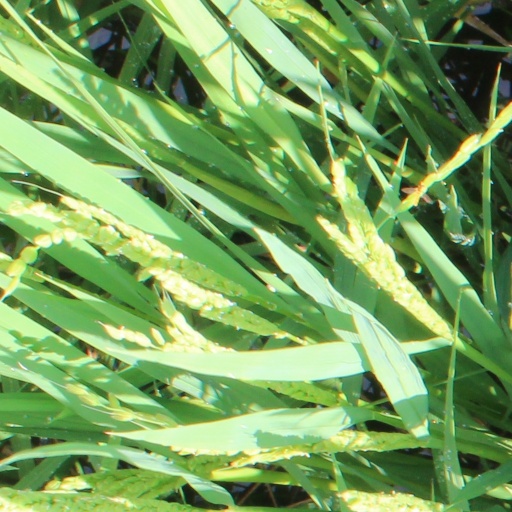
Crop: rice